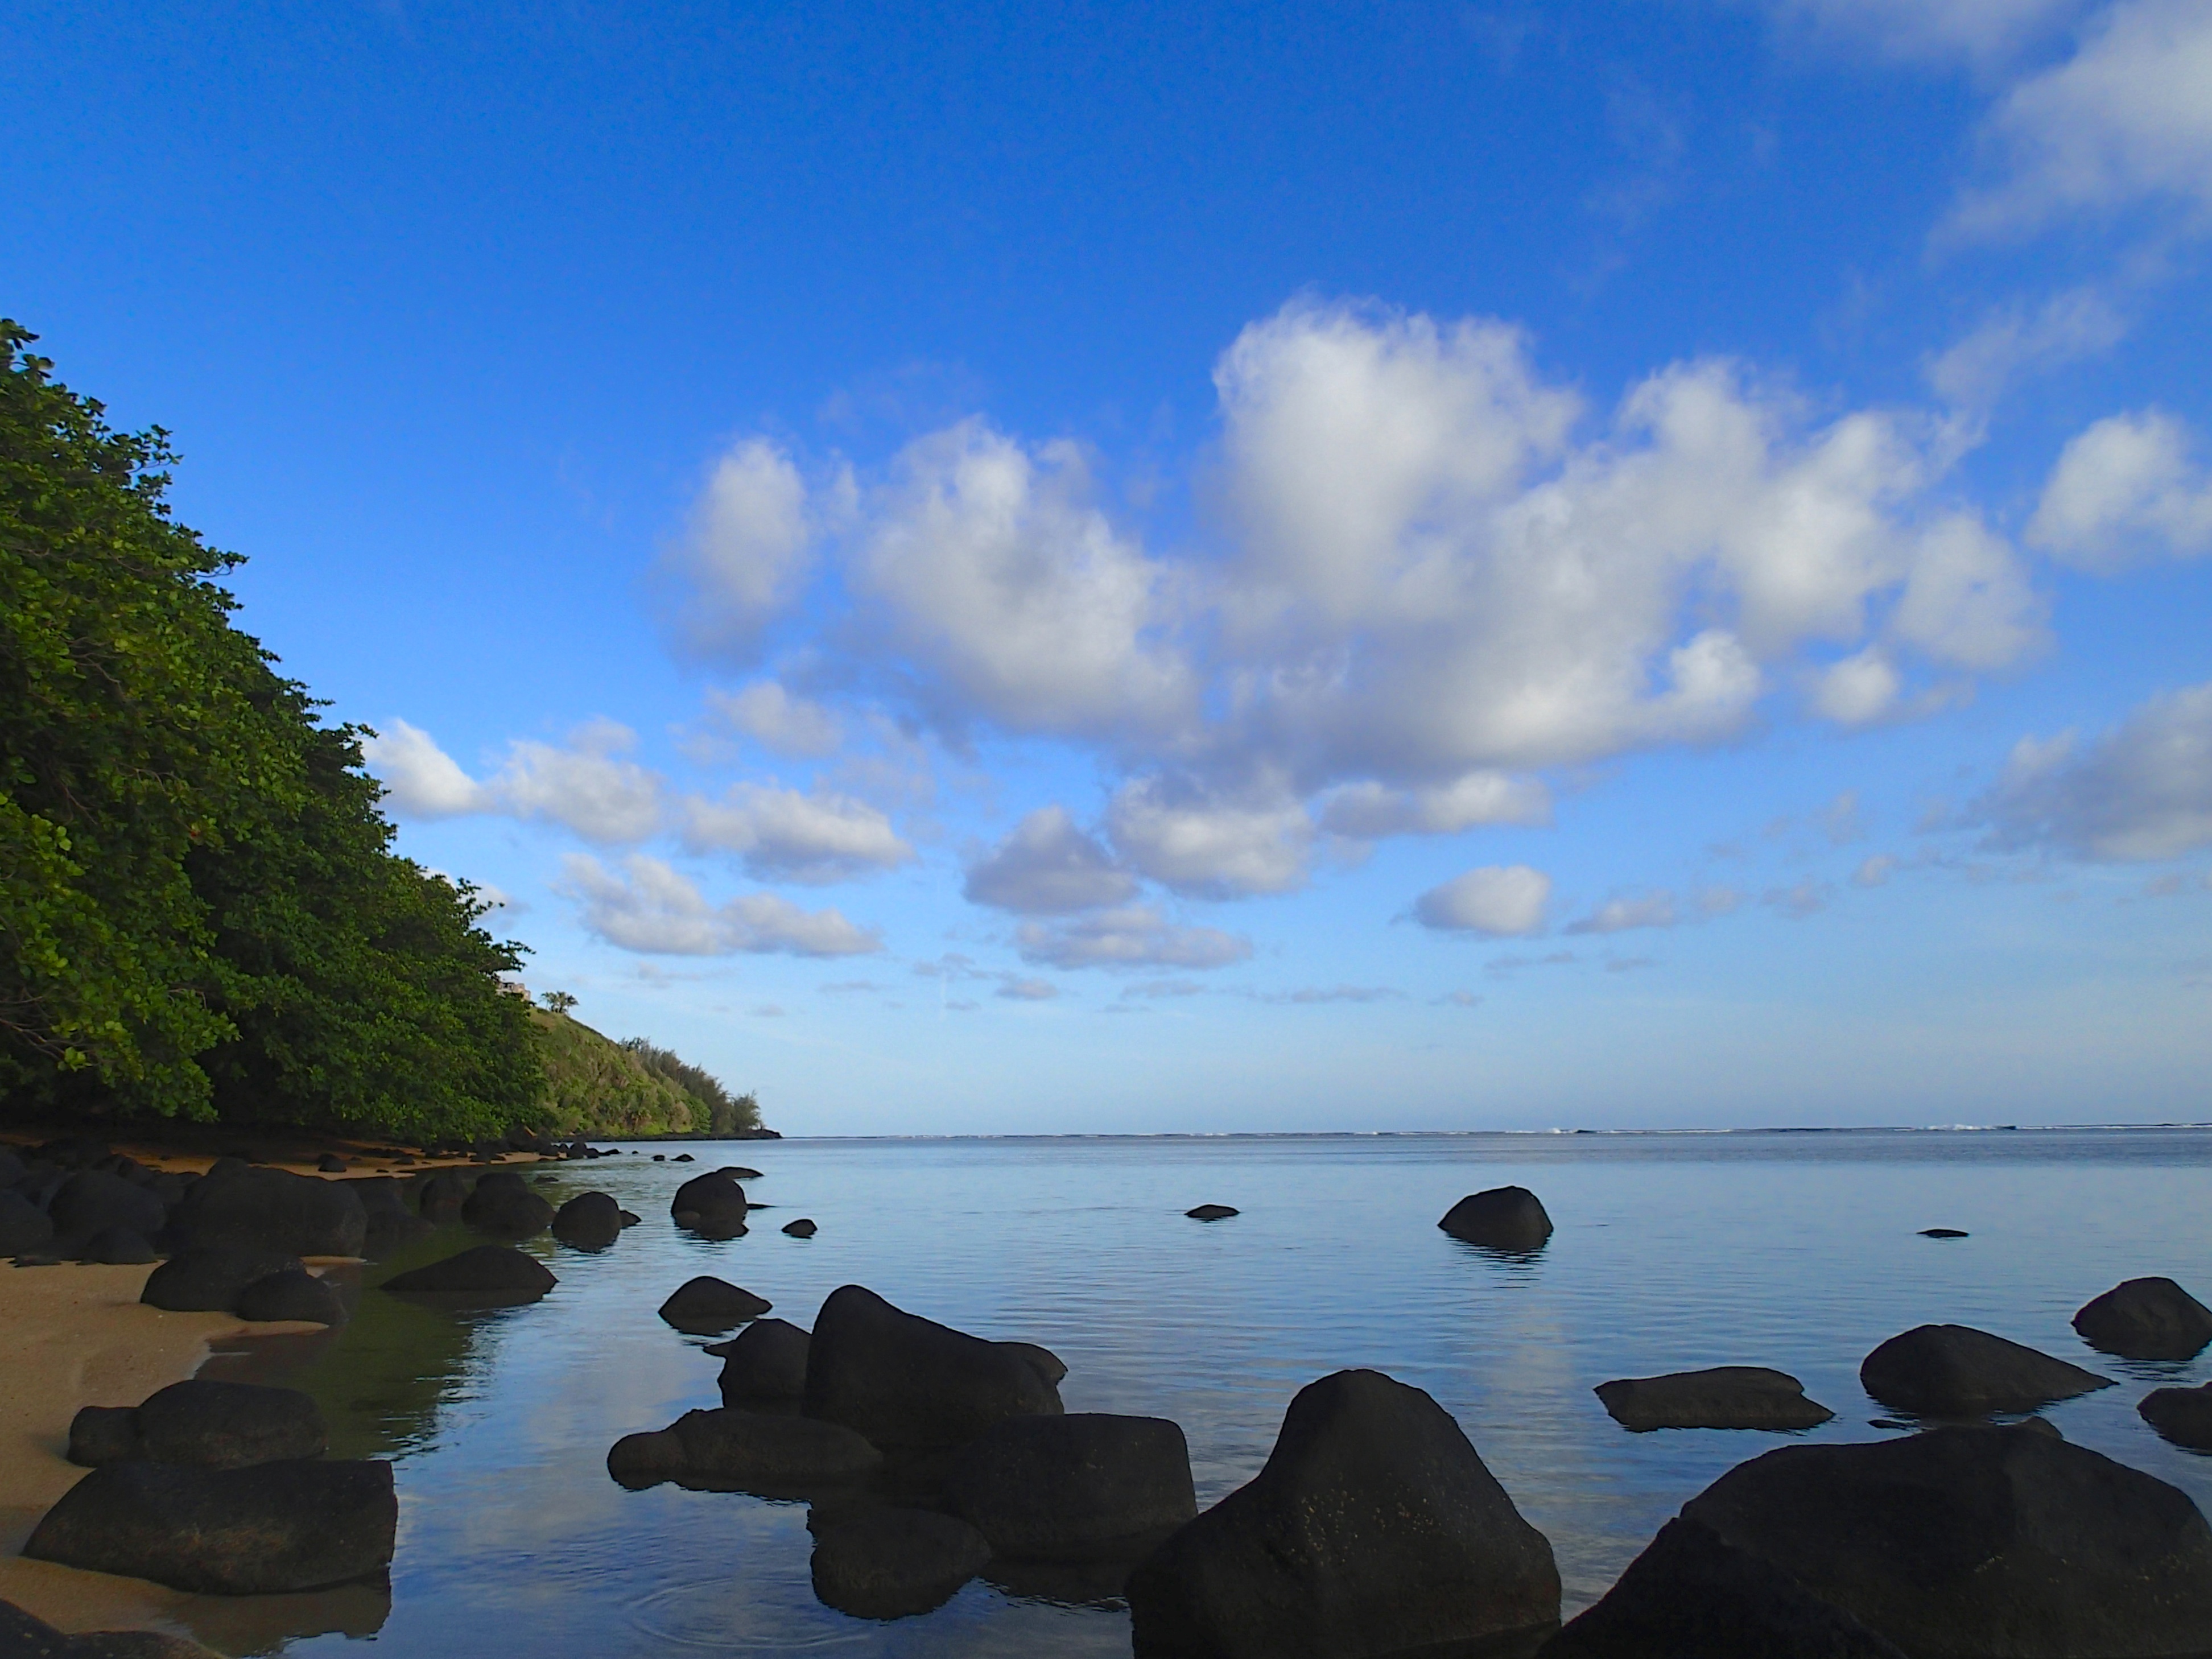
beach, sea, coast, water, rock, ocean, horizon, cloud, sky, shore, lake, dusk, reflection, bay, body of water, loch